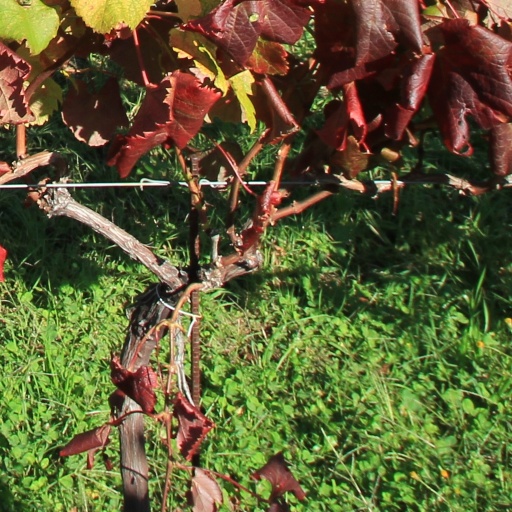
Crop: grape